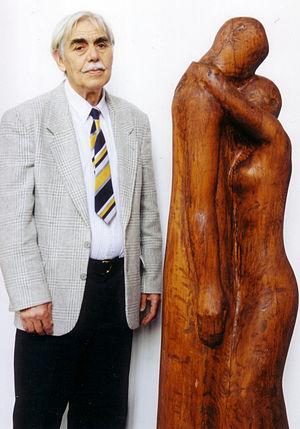
Valentin Galotchkin est un sculpteur soviétique, ukrainien et russe. Il est né le 22 novembre 1928 à Dnipropetrovsk 22 novembre 1928 et mort le 3 novembre 2006 à Moscou.